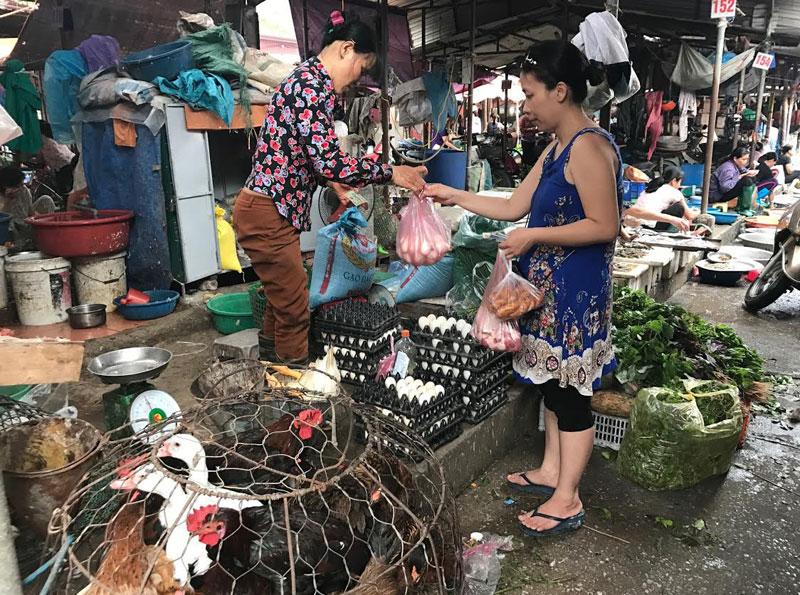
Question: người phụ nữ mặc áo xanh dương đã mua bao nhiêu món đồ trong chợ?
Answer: cô ấy đã mua ba món đồ khác nhau trong chợ